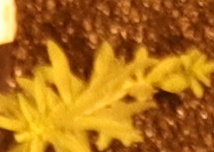
Label: Flax